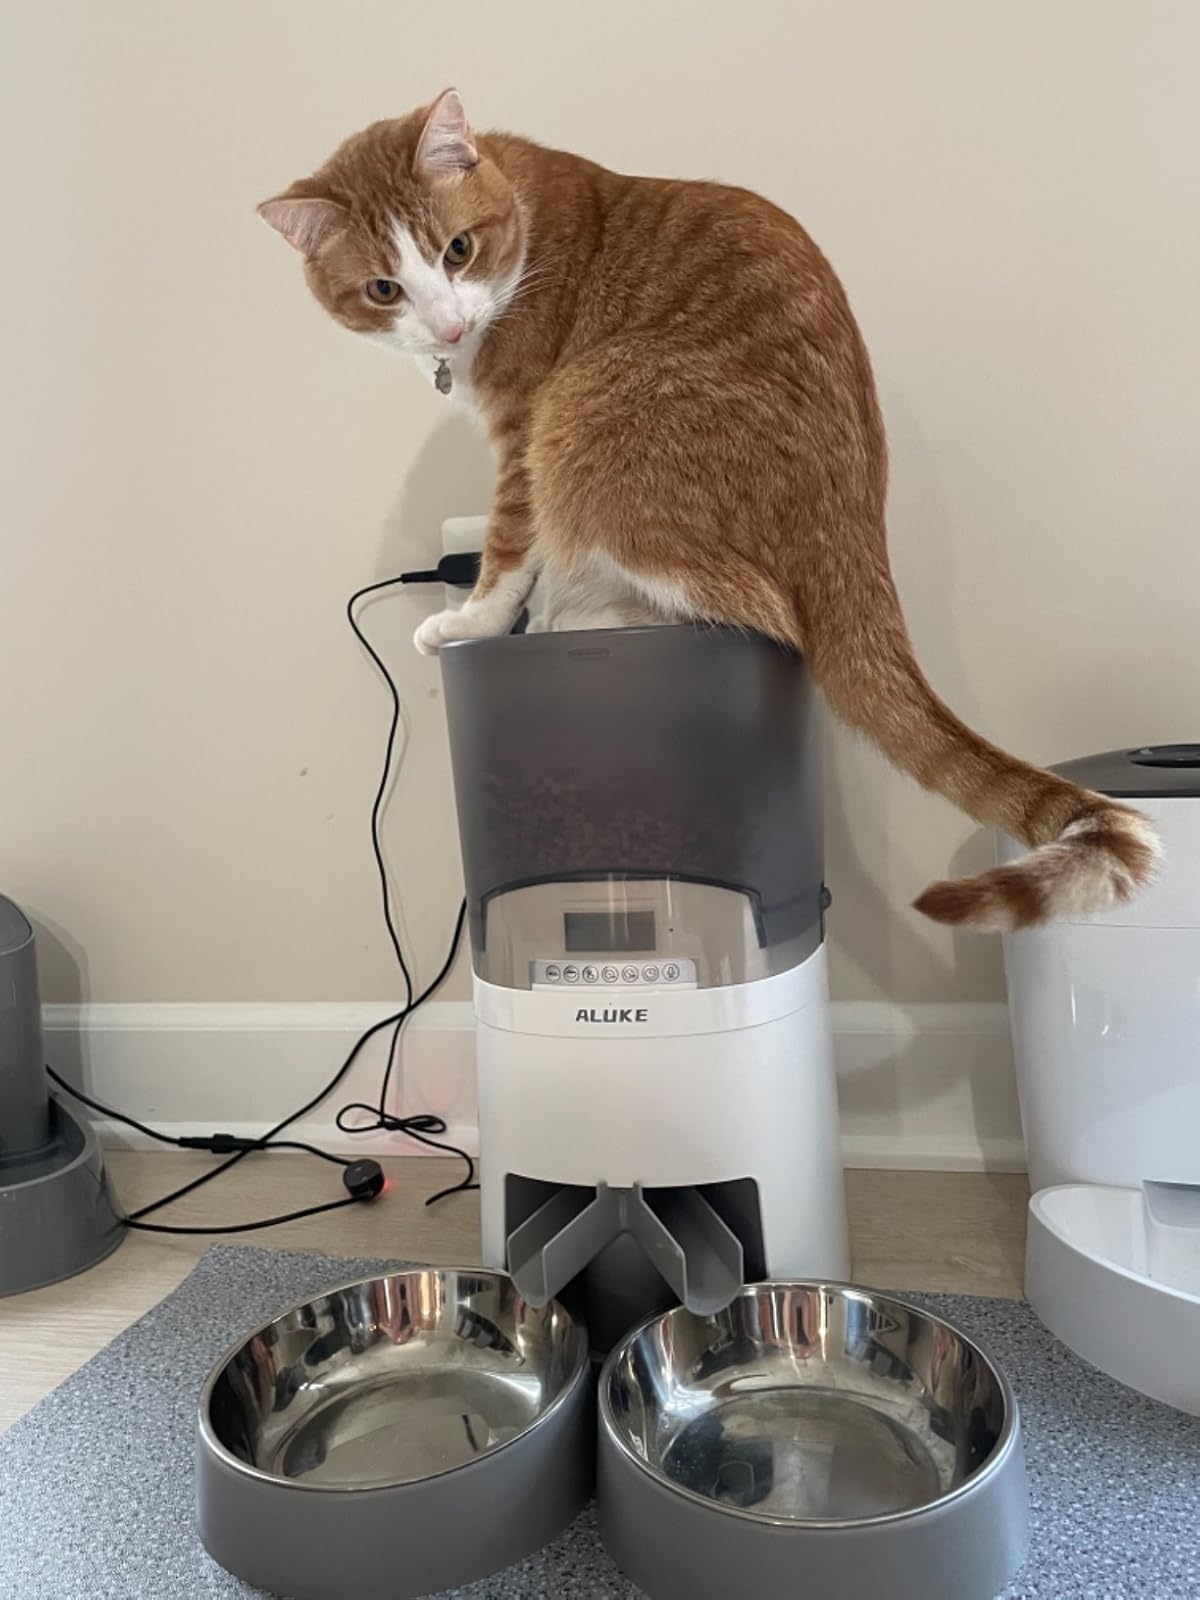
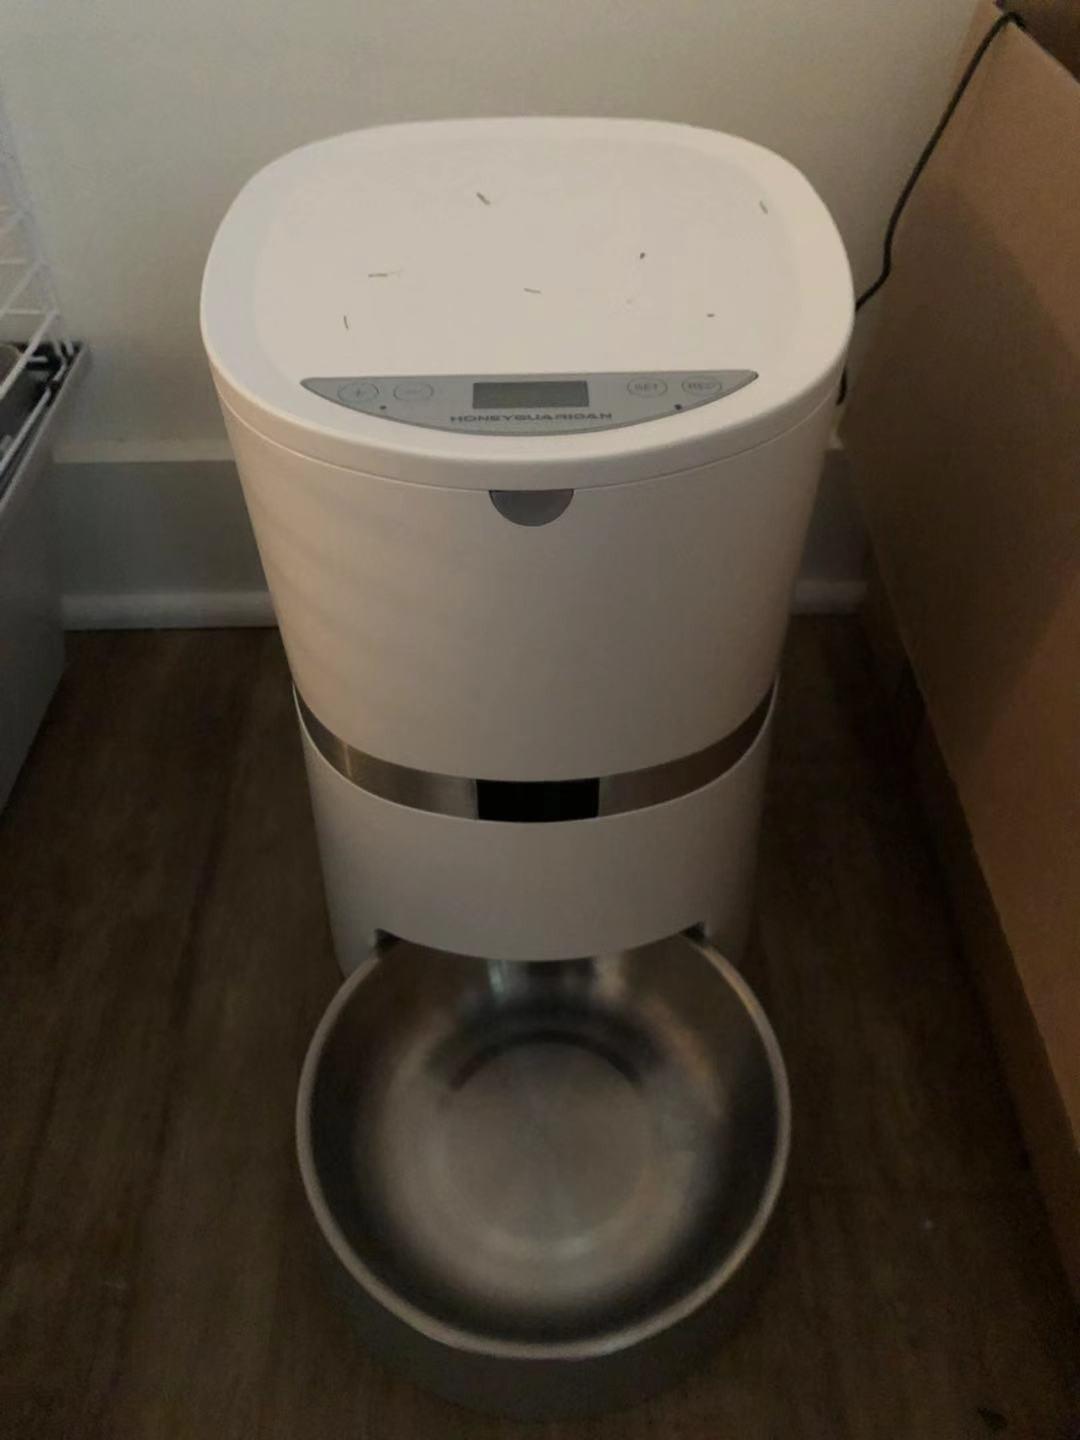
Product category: items_feeder
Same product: no